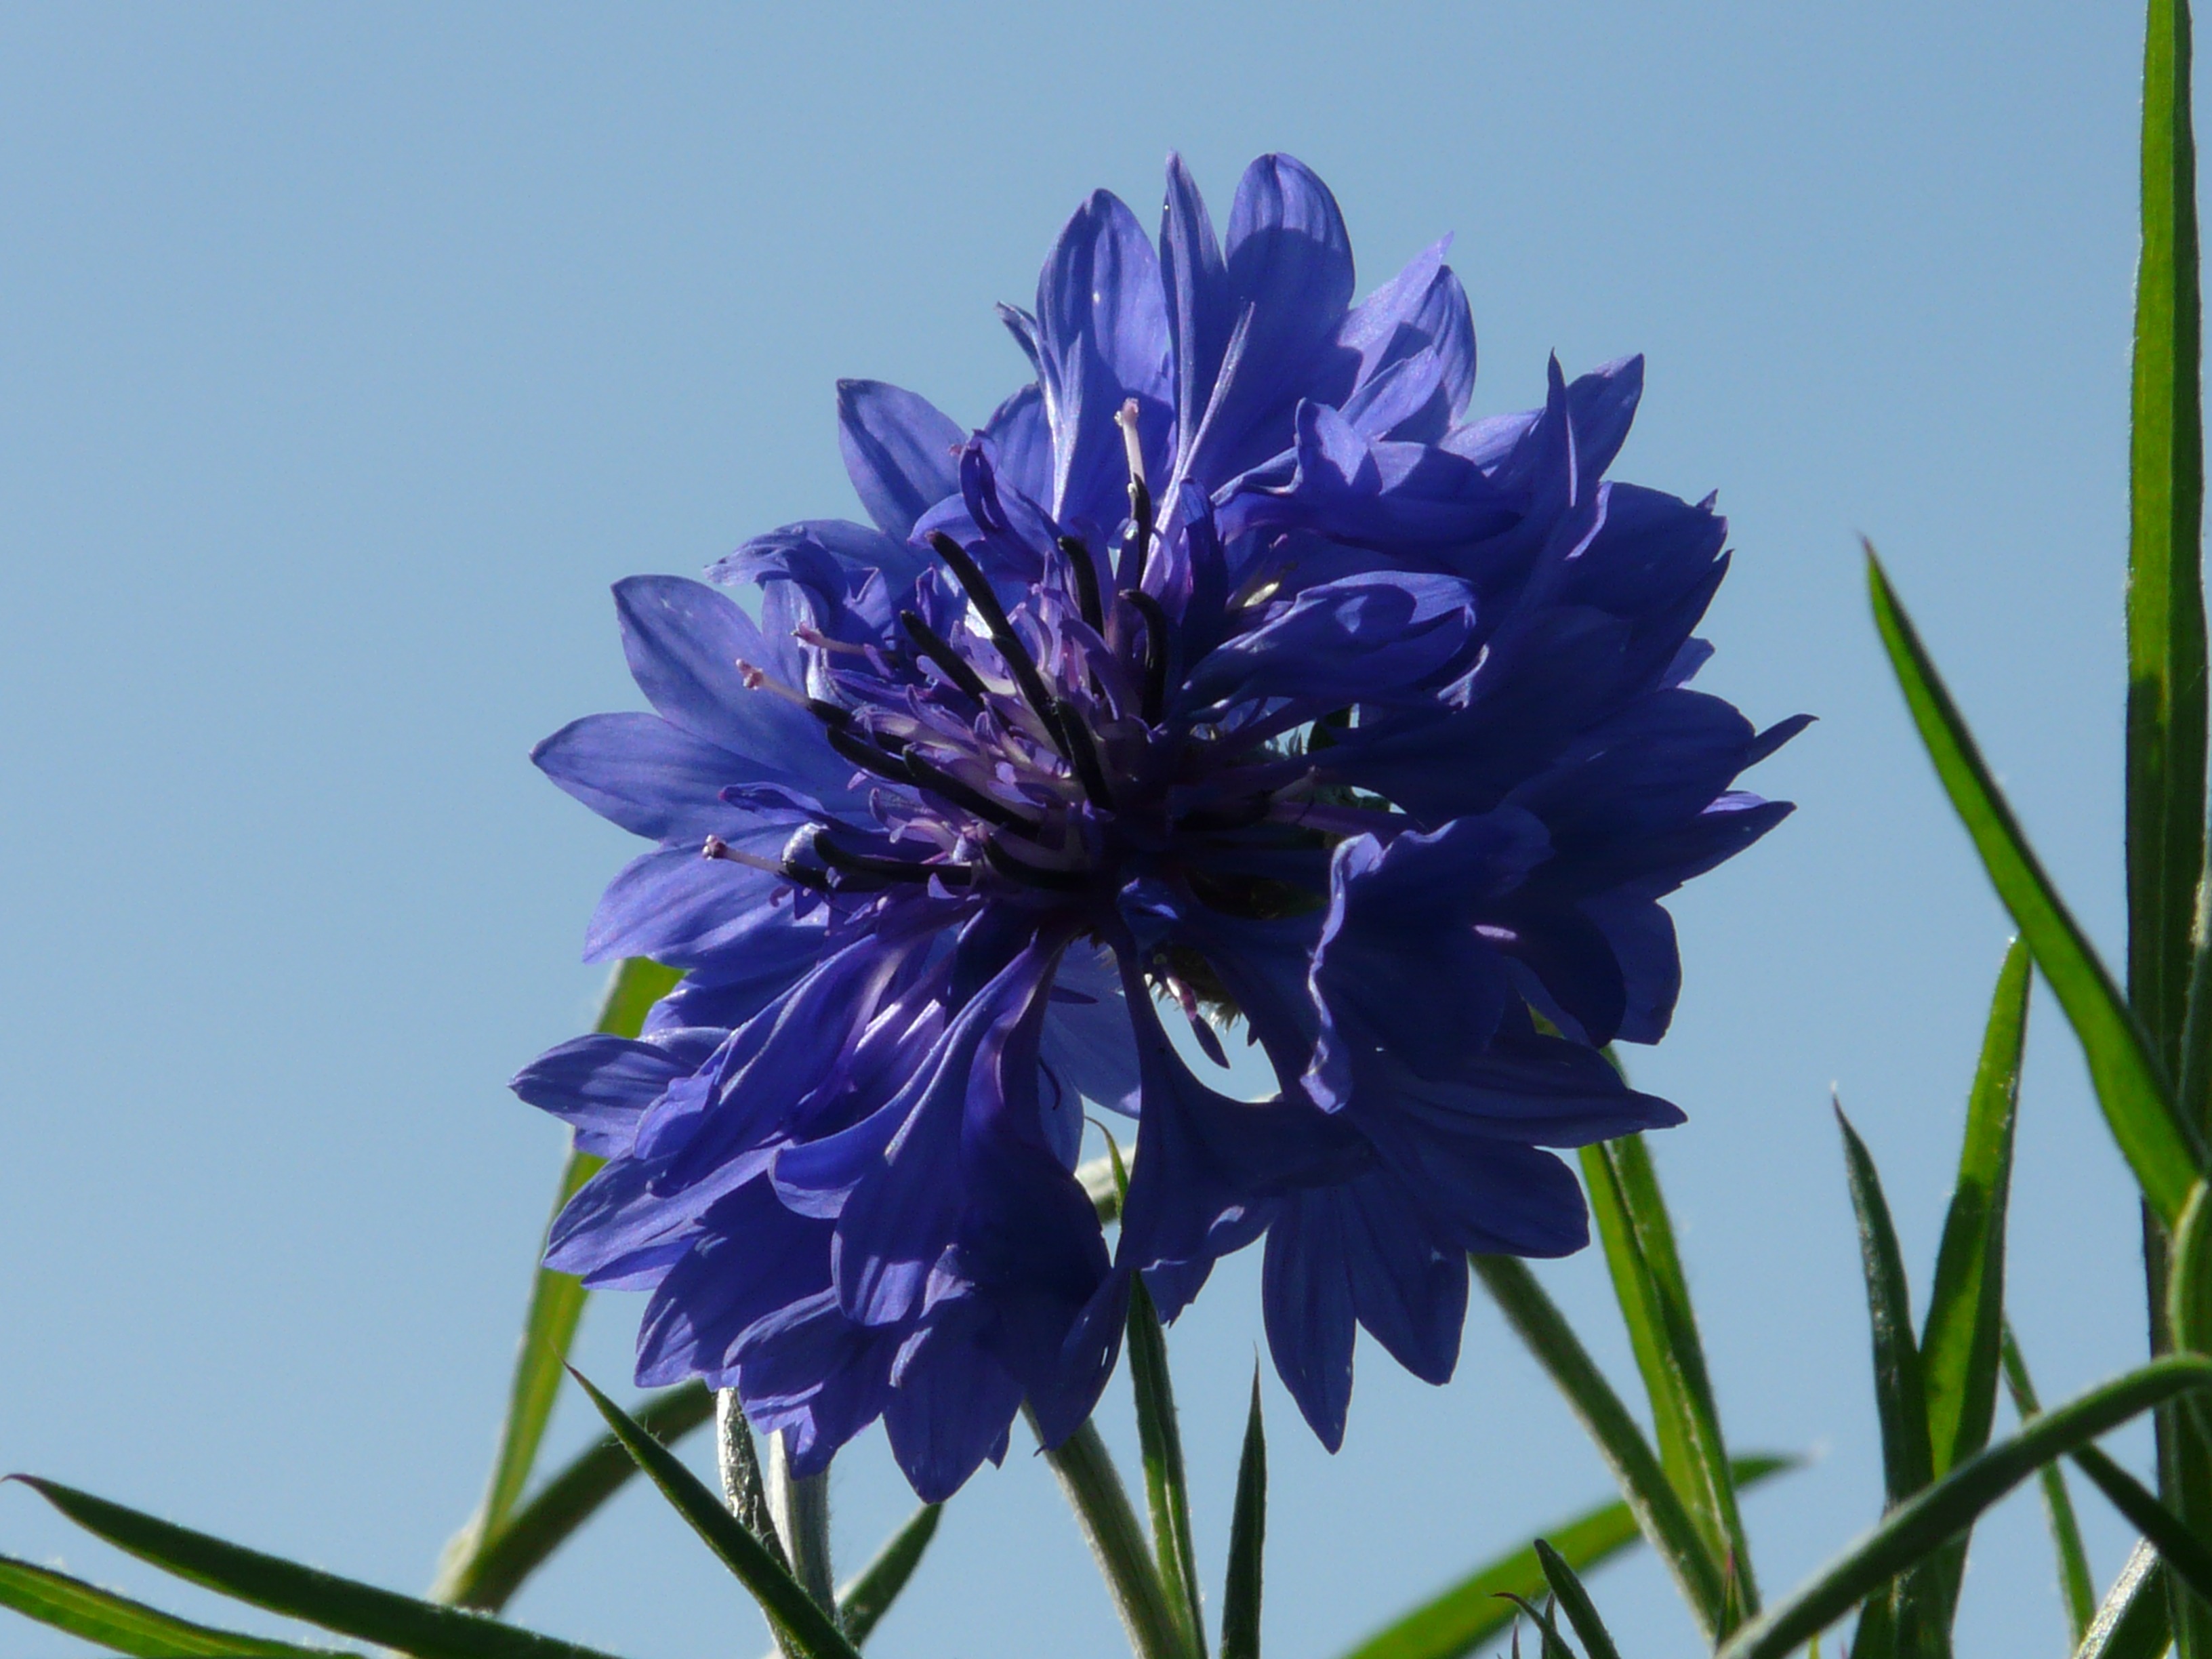
blossom, plant, flower, purple, petal, bloom, summer, produce, vegetable, botany, blue, flora, wildflower, centaurea cyanus, cornflower, asteraceae, centaurea, knapweed, composites, macro photography, flowering plant, daisy family, zyane, land plant